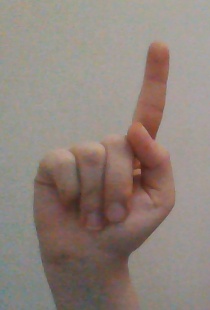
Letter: bb